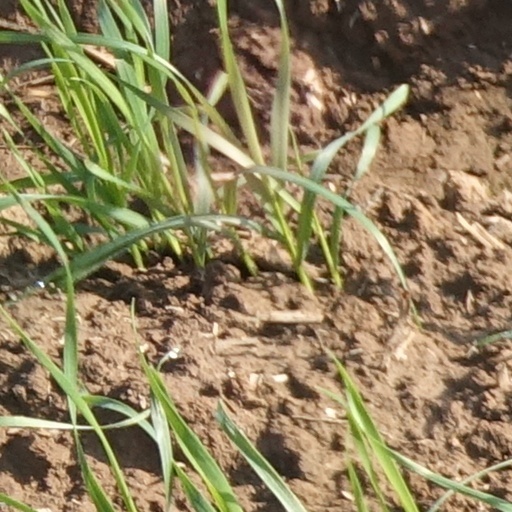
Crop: wheat